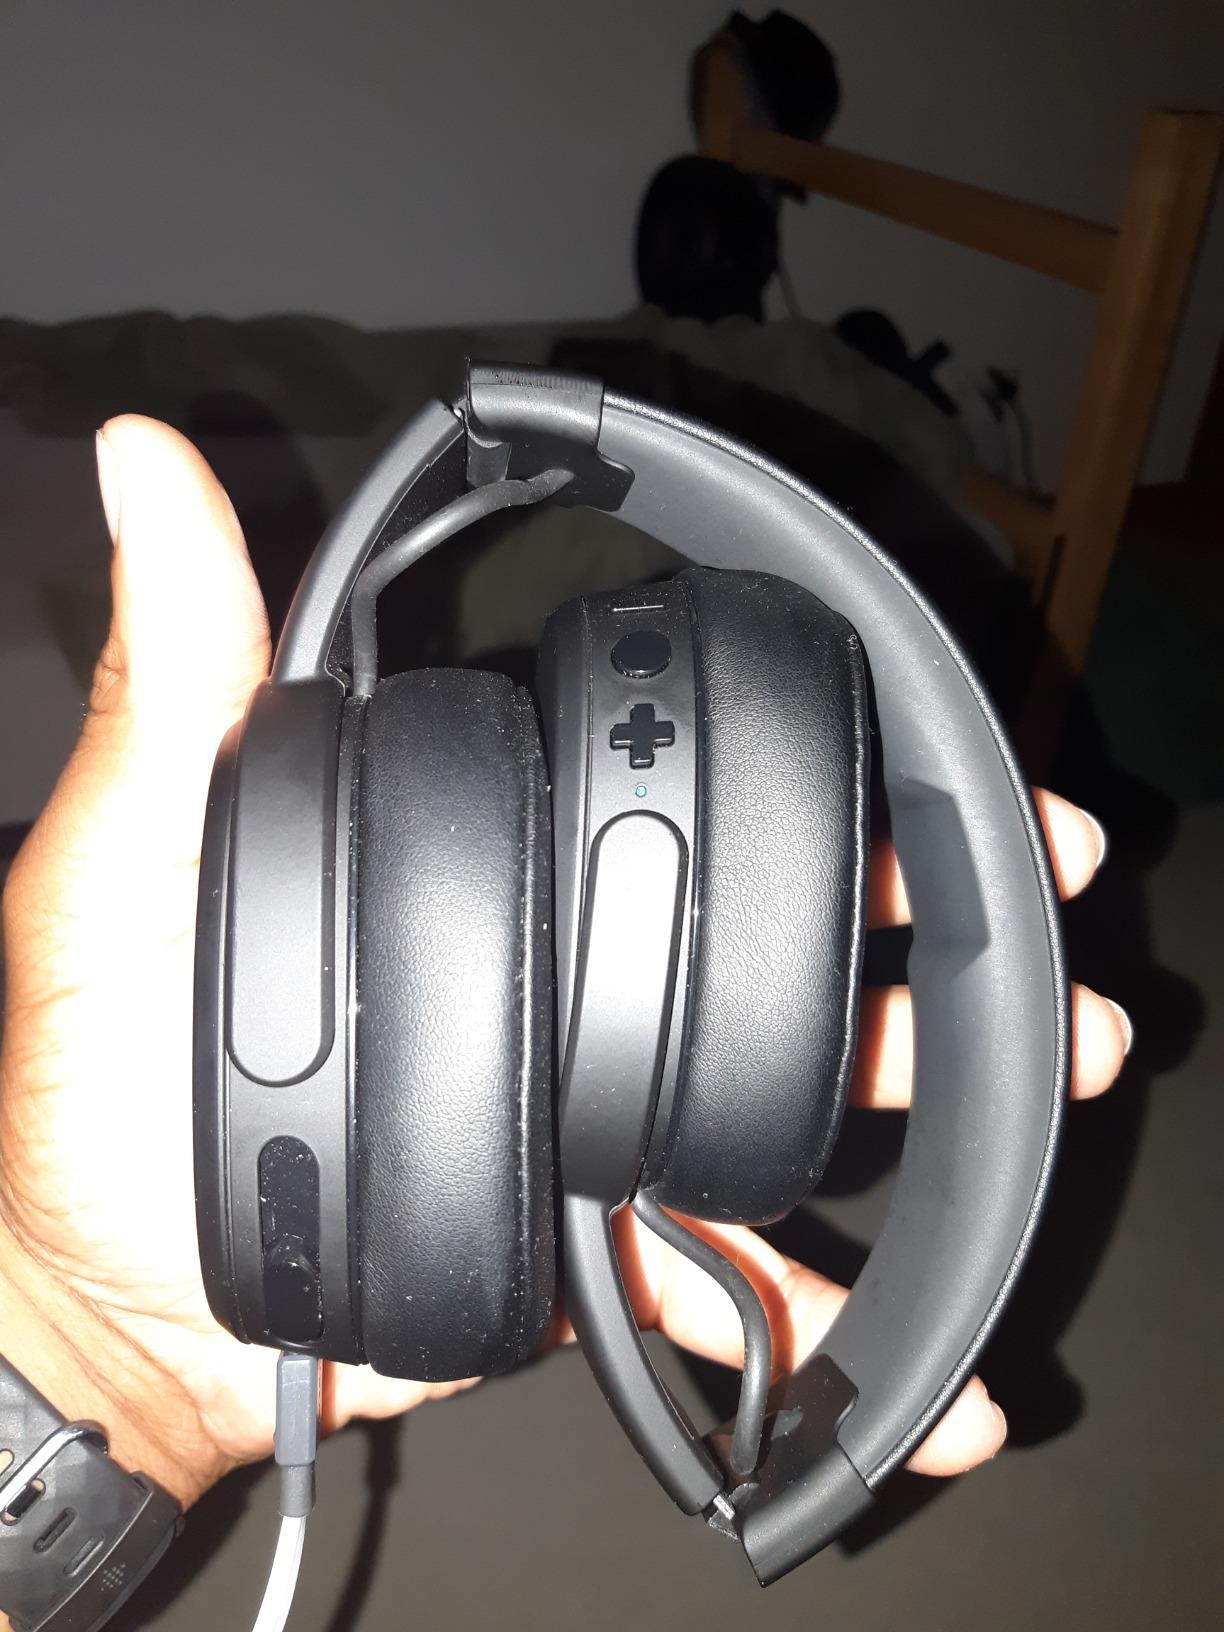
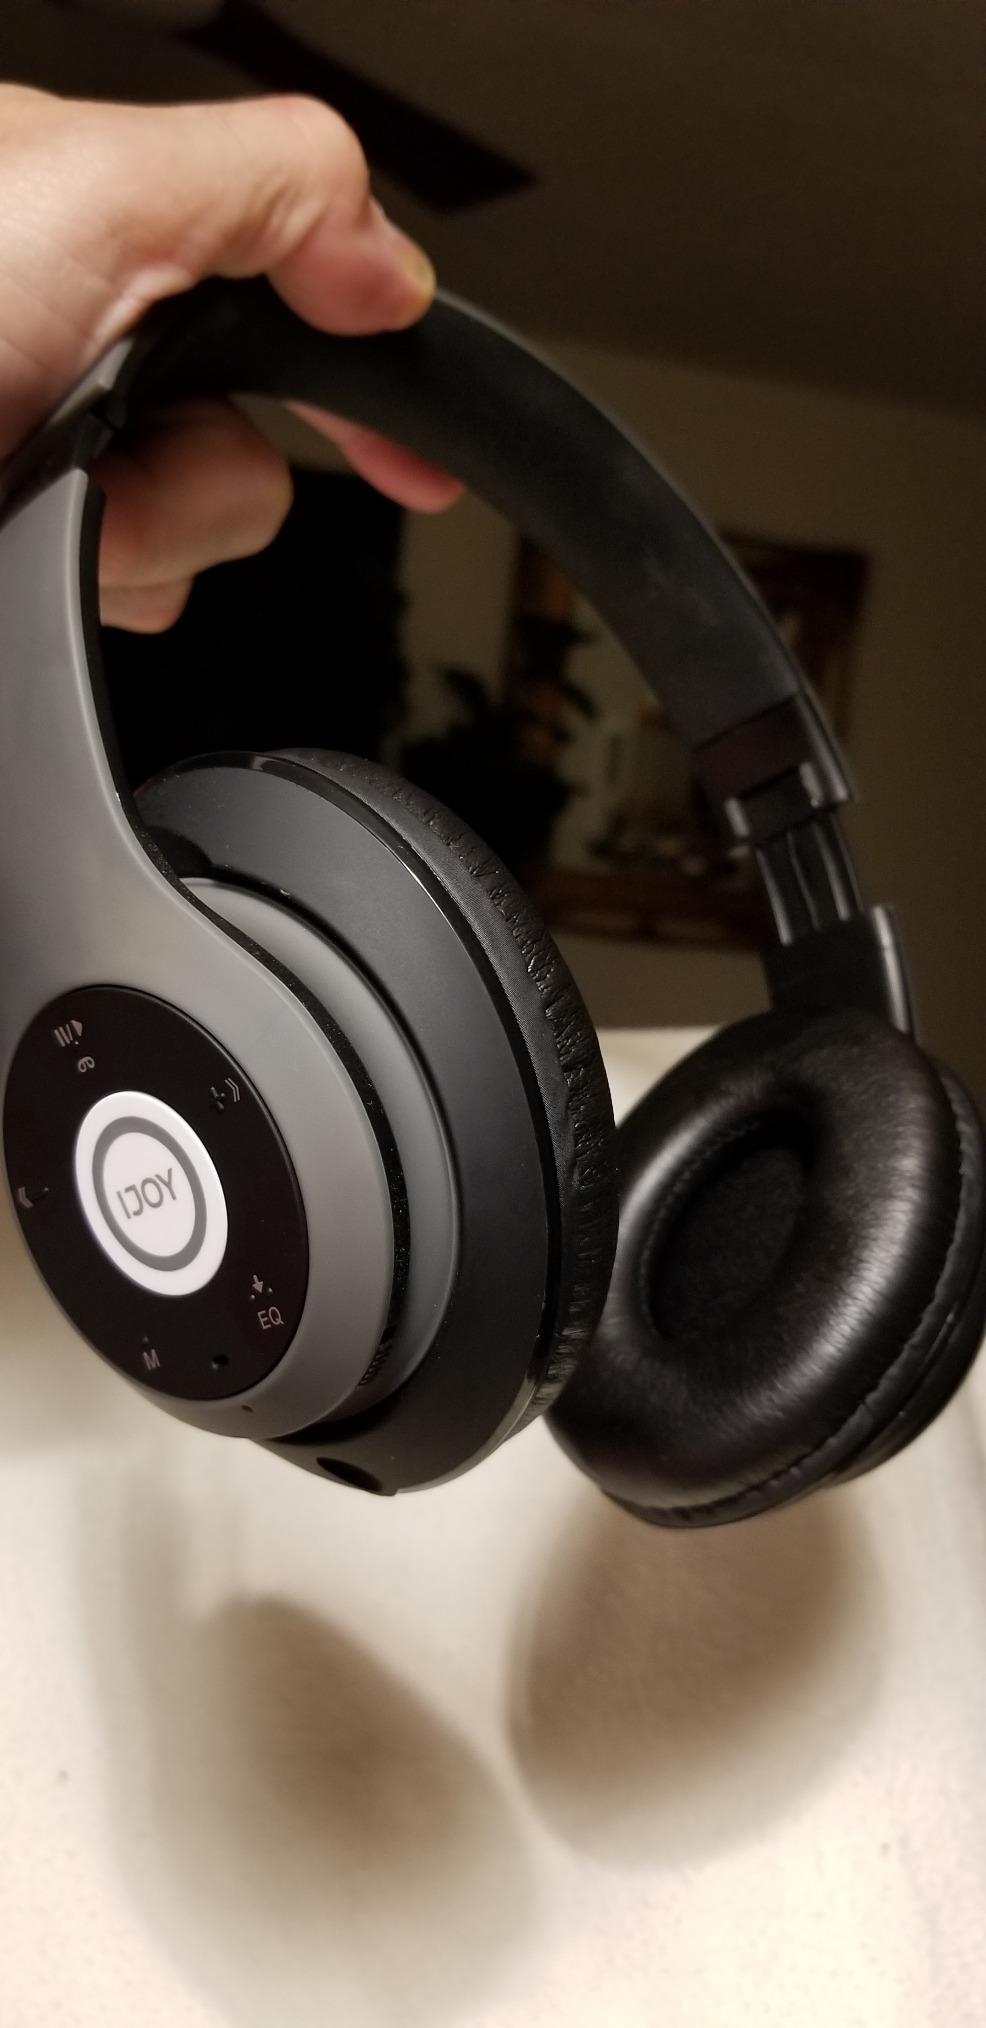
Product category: headphones
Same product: no